Justo Takayama

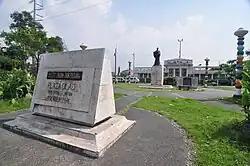
Plaza Dilao, The center of the plaza is dominated by a statue of Dom Justo Takayama, who settled here after he was exiled from Japan in 1615.

At Plaza Dilao in Paco, Manila a statue of Takayama was installed in 1978. The site is the last vestige of the old town where some 3,000 Japanese immigrants lived in exile. The statue of Takayama depicts him in traditional samurai garb and a topknot. He is holding a sheathed katana pointed downwards, upon which hangs a crucifix.